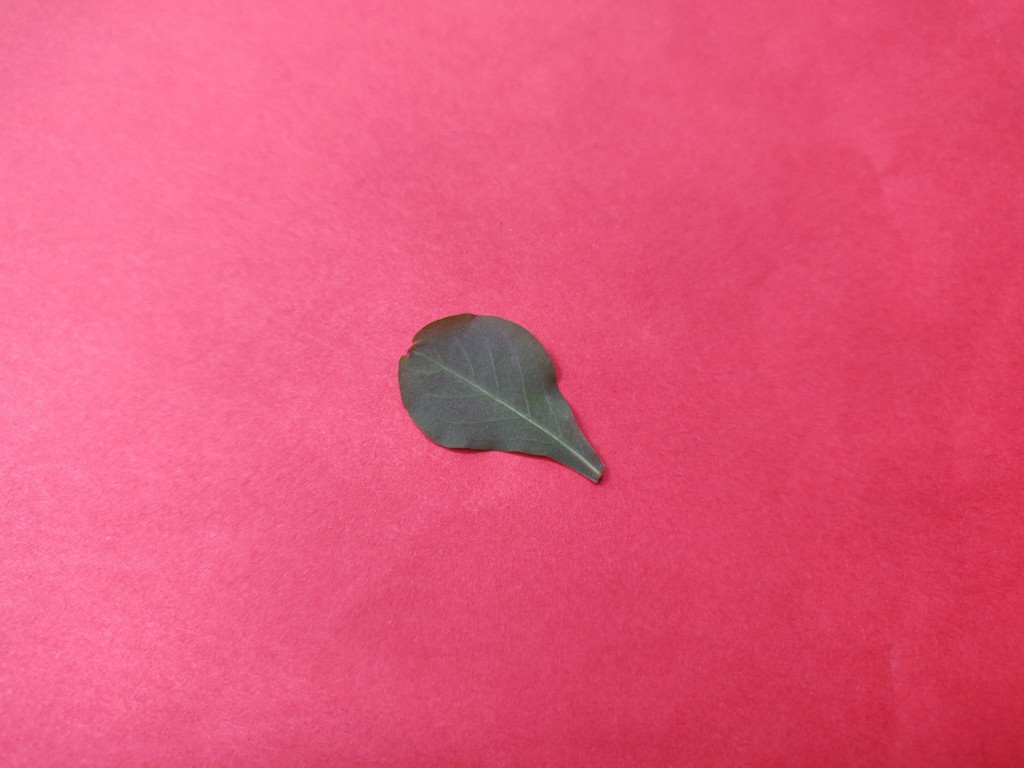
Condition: Healthy
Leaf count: single
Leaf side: back